Nicodemus of Tismana

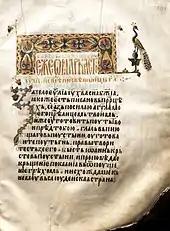
Page of the four gospels copied by Nicodemus of Tismana

Nicodemus who was born most probably in Prilep, was of mixed Greek-Serbian origin to a Greek father from Kastoria and a Serbian mother. Other researchers point to an Aromanian father and a Bulgarian mother.